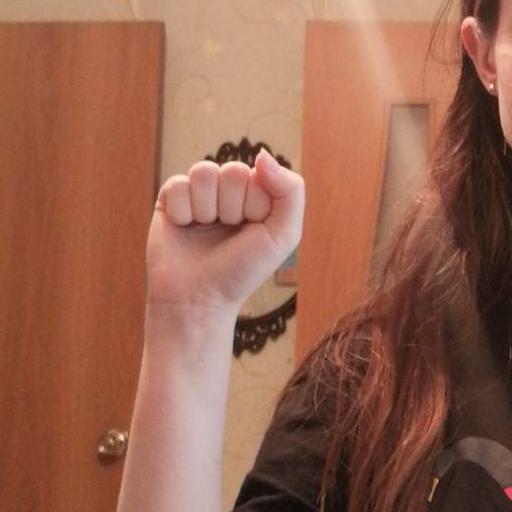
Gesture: fist